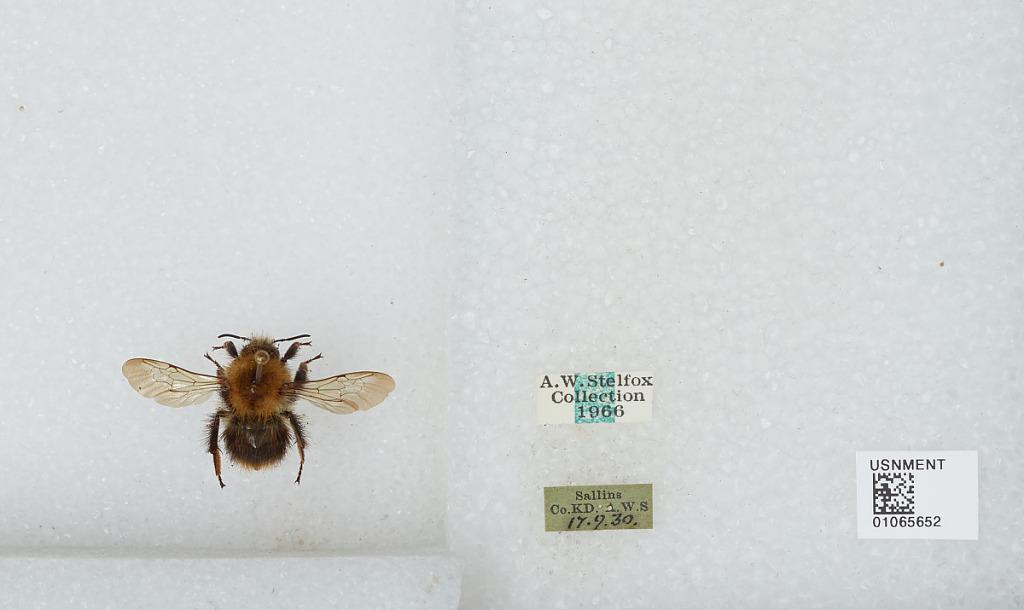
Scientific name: Bombus sp.
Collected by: A. Stelfox
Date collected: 1930-9-17
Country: Ireland
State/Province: Kildare
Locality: Sallins
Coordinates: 53.2492, -6.665